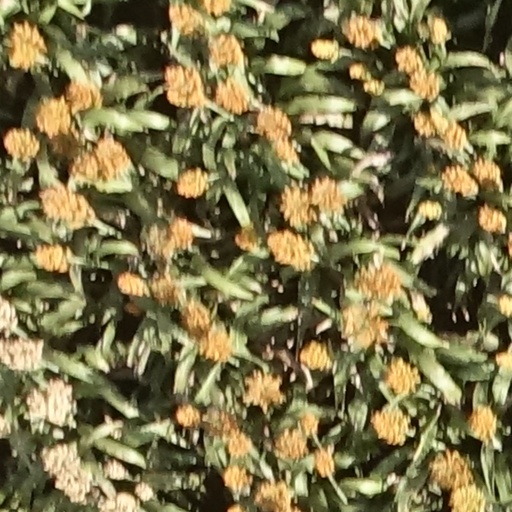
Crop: sorghum